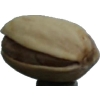
Label: pistachio